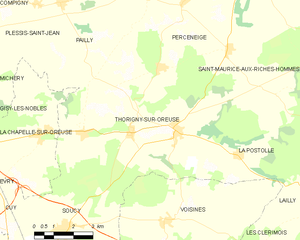
Carte des communes françaises Thorigny-sur-Oreuse